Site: brandenburg
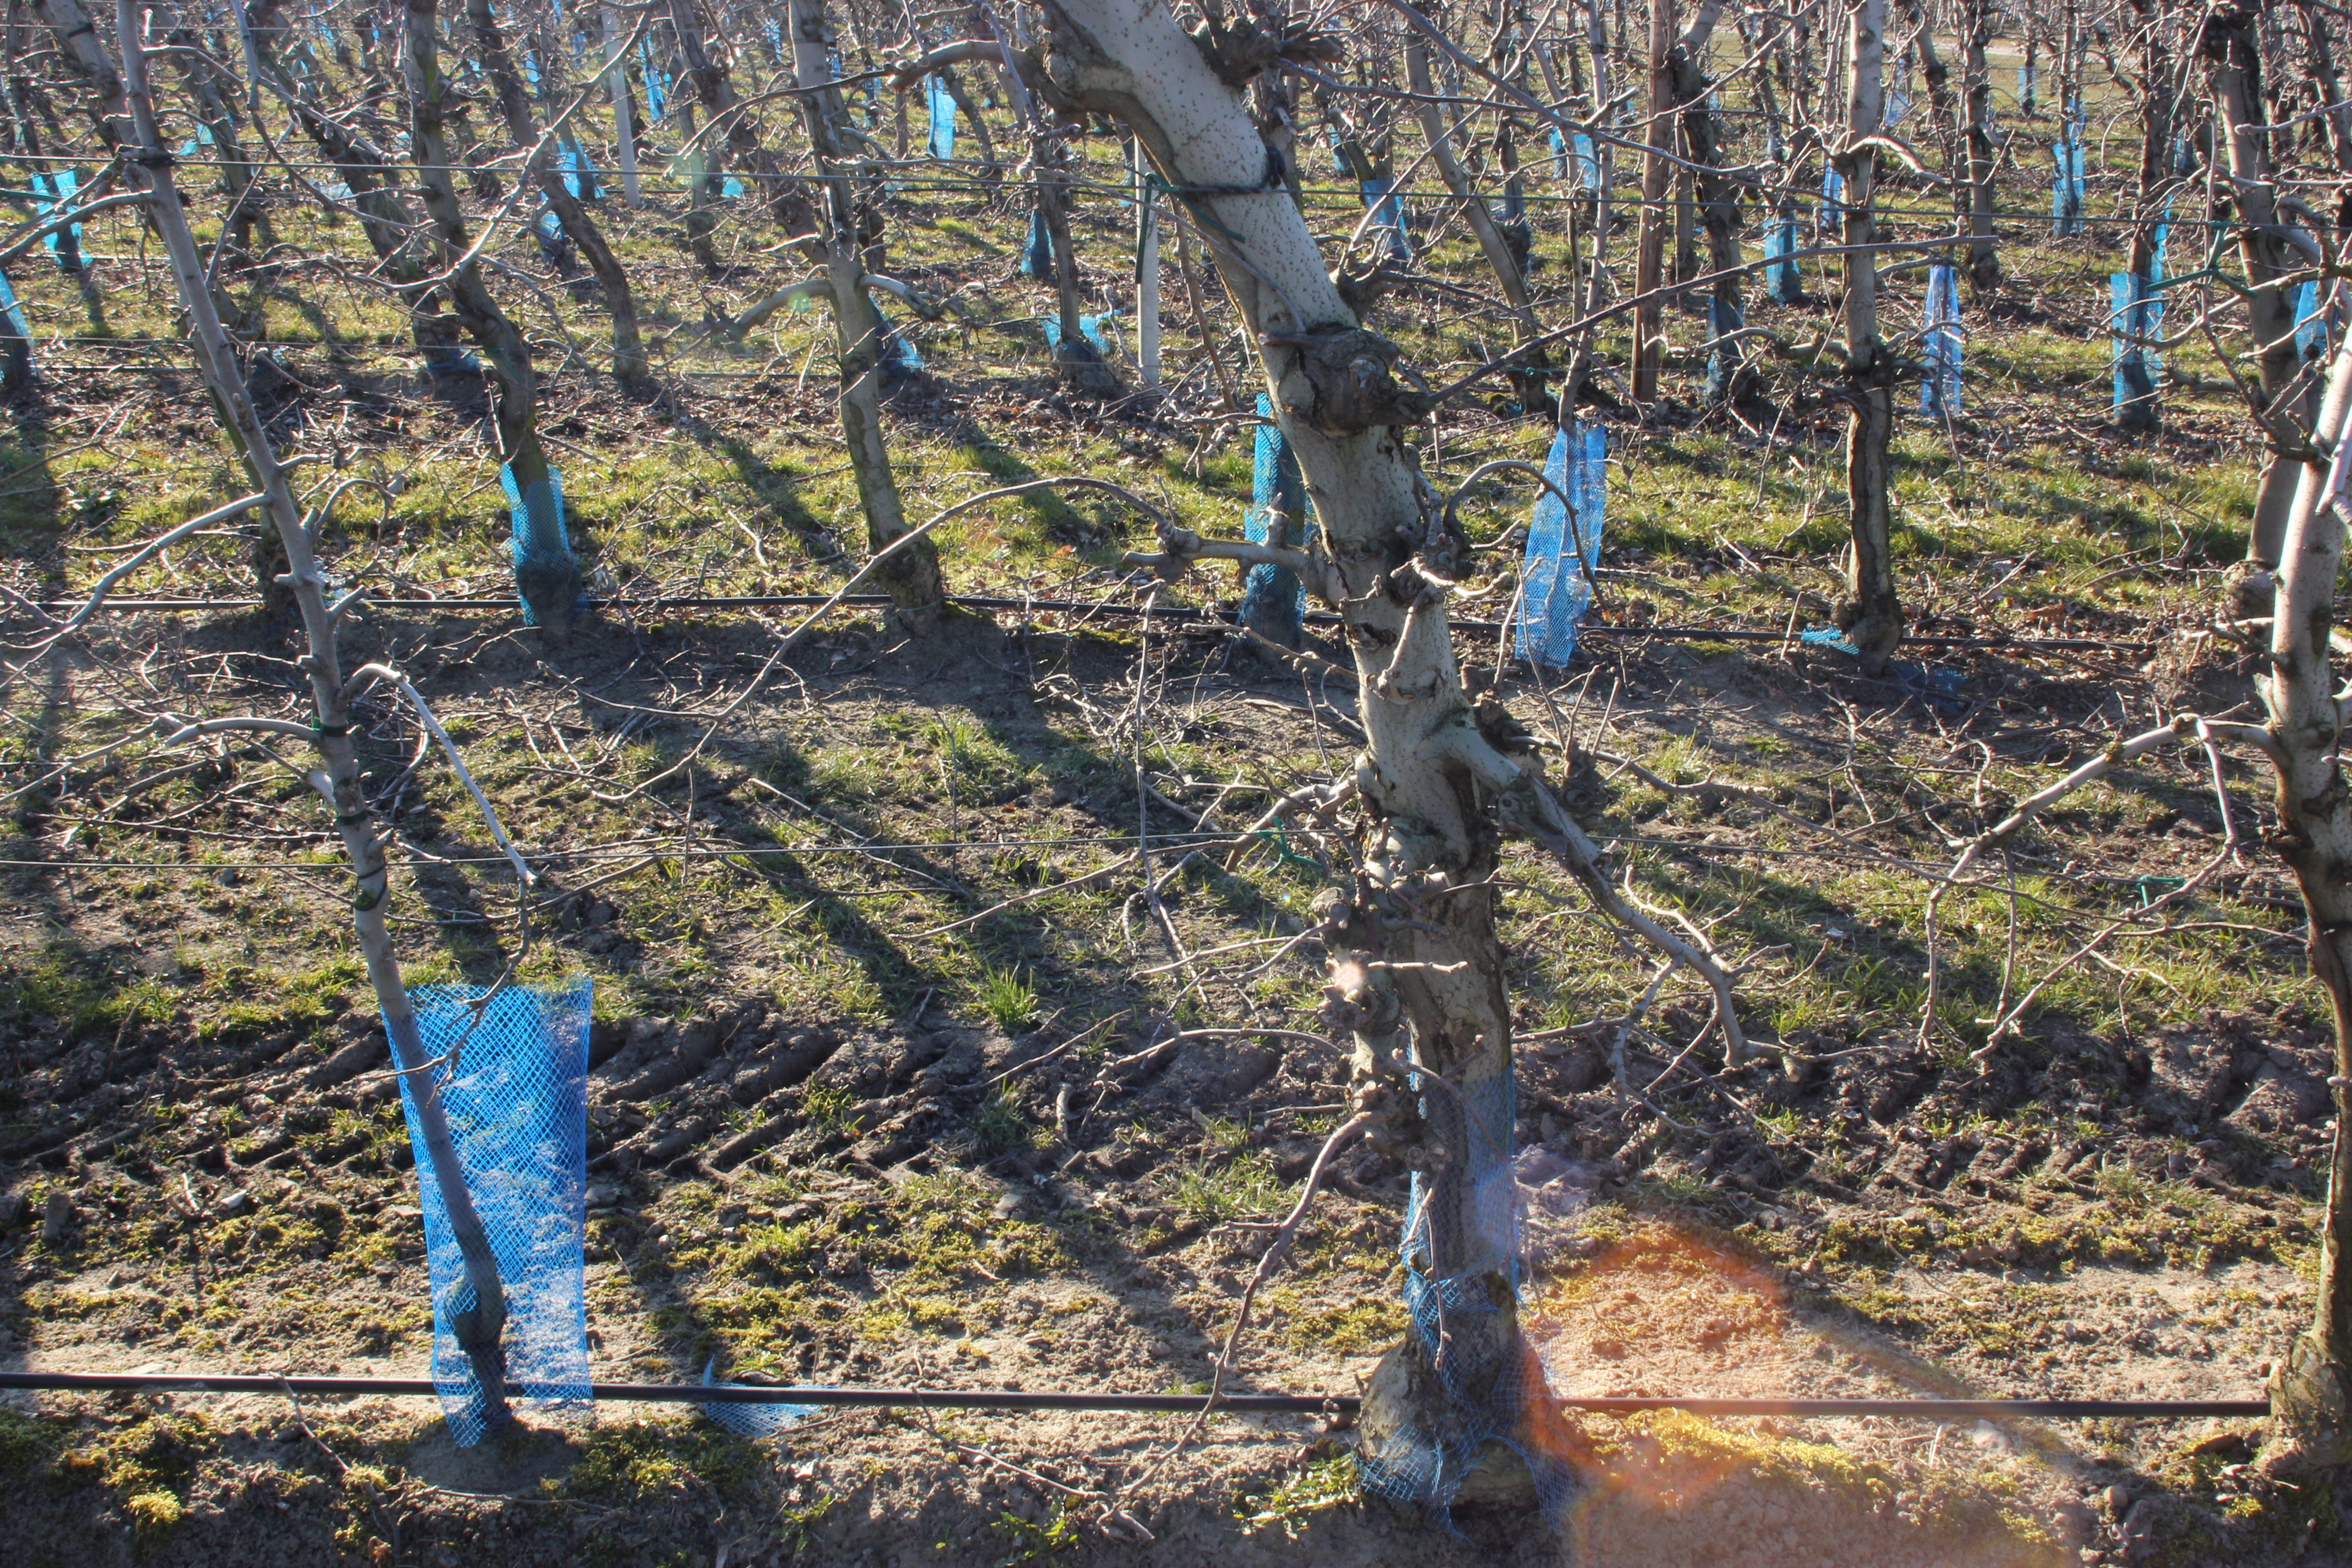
Growth stage (BBCH 03): Bud development